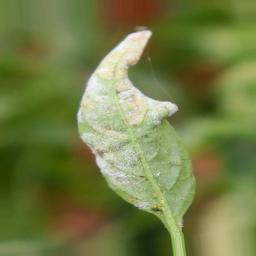
Label: powdery mildew